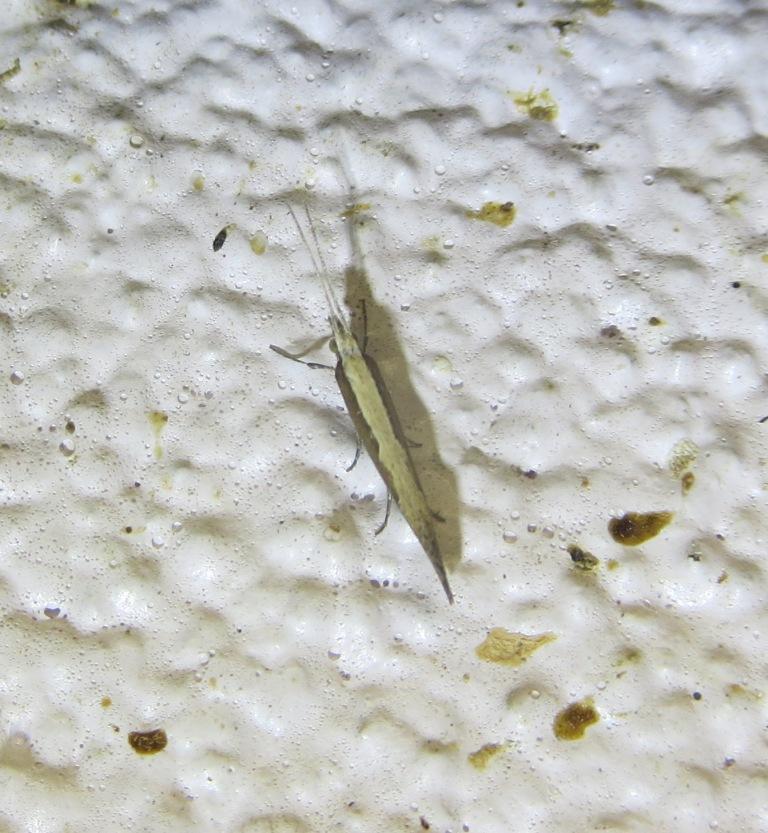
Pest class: diamondback_moth